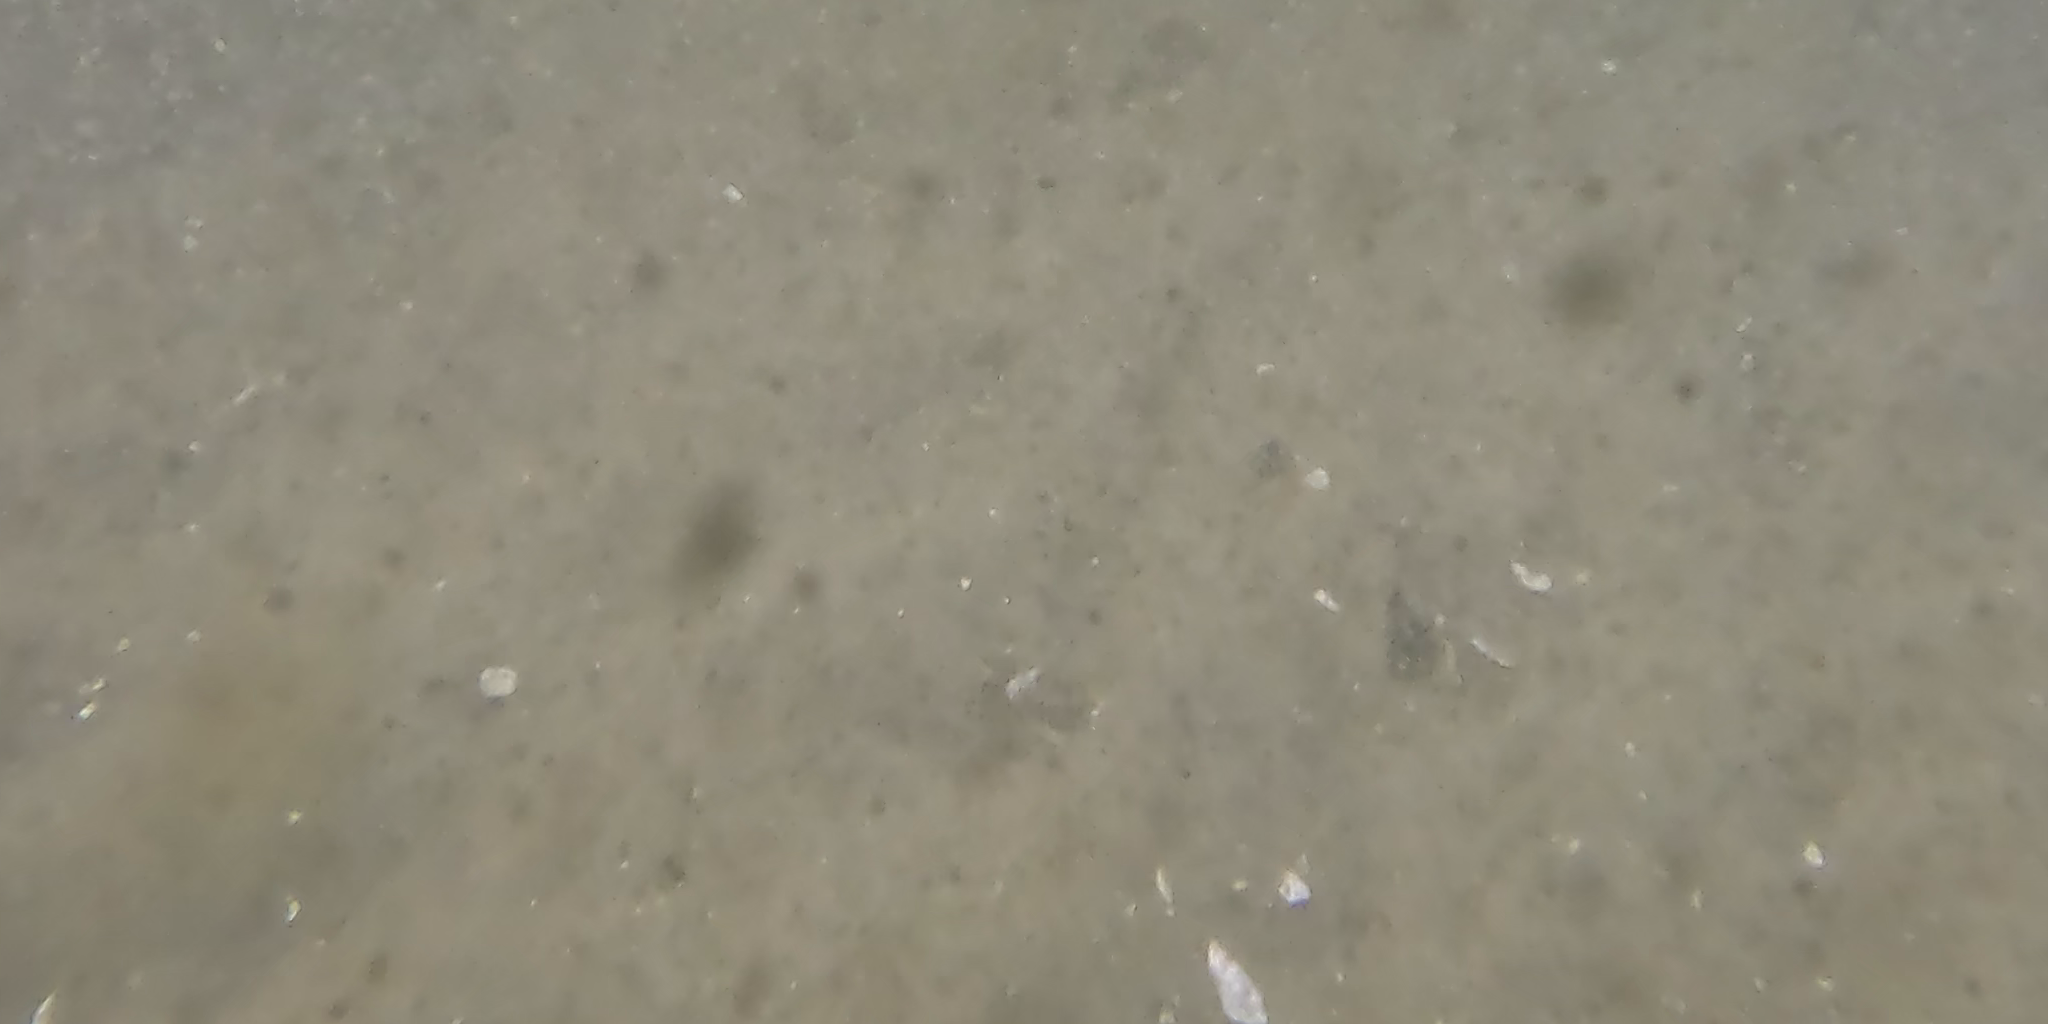
Seabed habitat: sand